Ponesimod

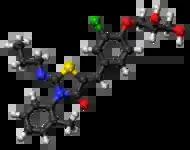

Ponesimod, sold under the brand name Ponvory, is a medication for the treatment of multiple sclerosis. It is a sphingosine-1-phosphate receptor modulator.